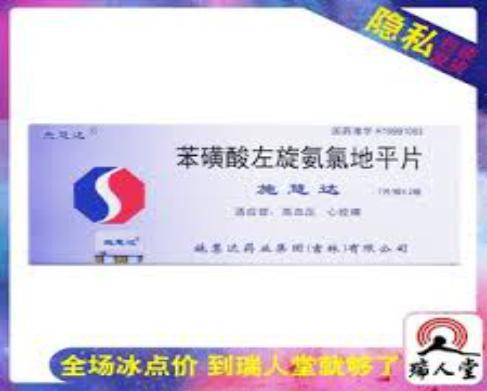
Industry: Medical